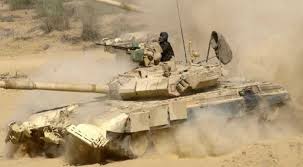
Label: Tank